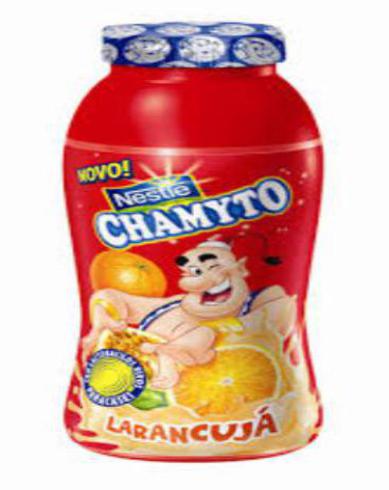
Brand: chamyto
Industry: Food